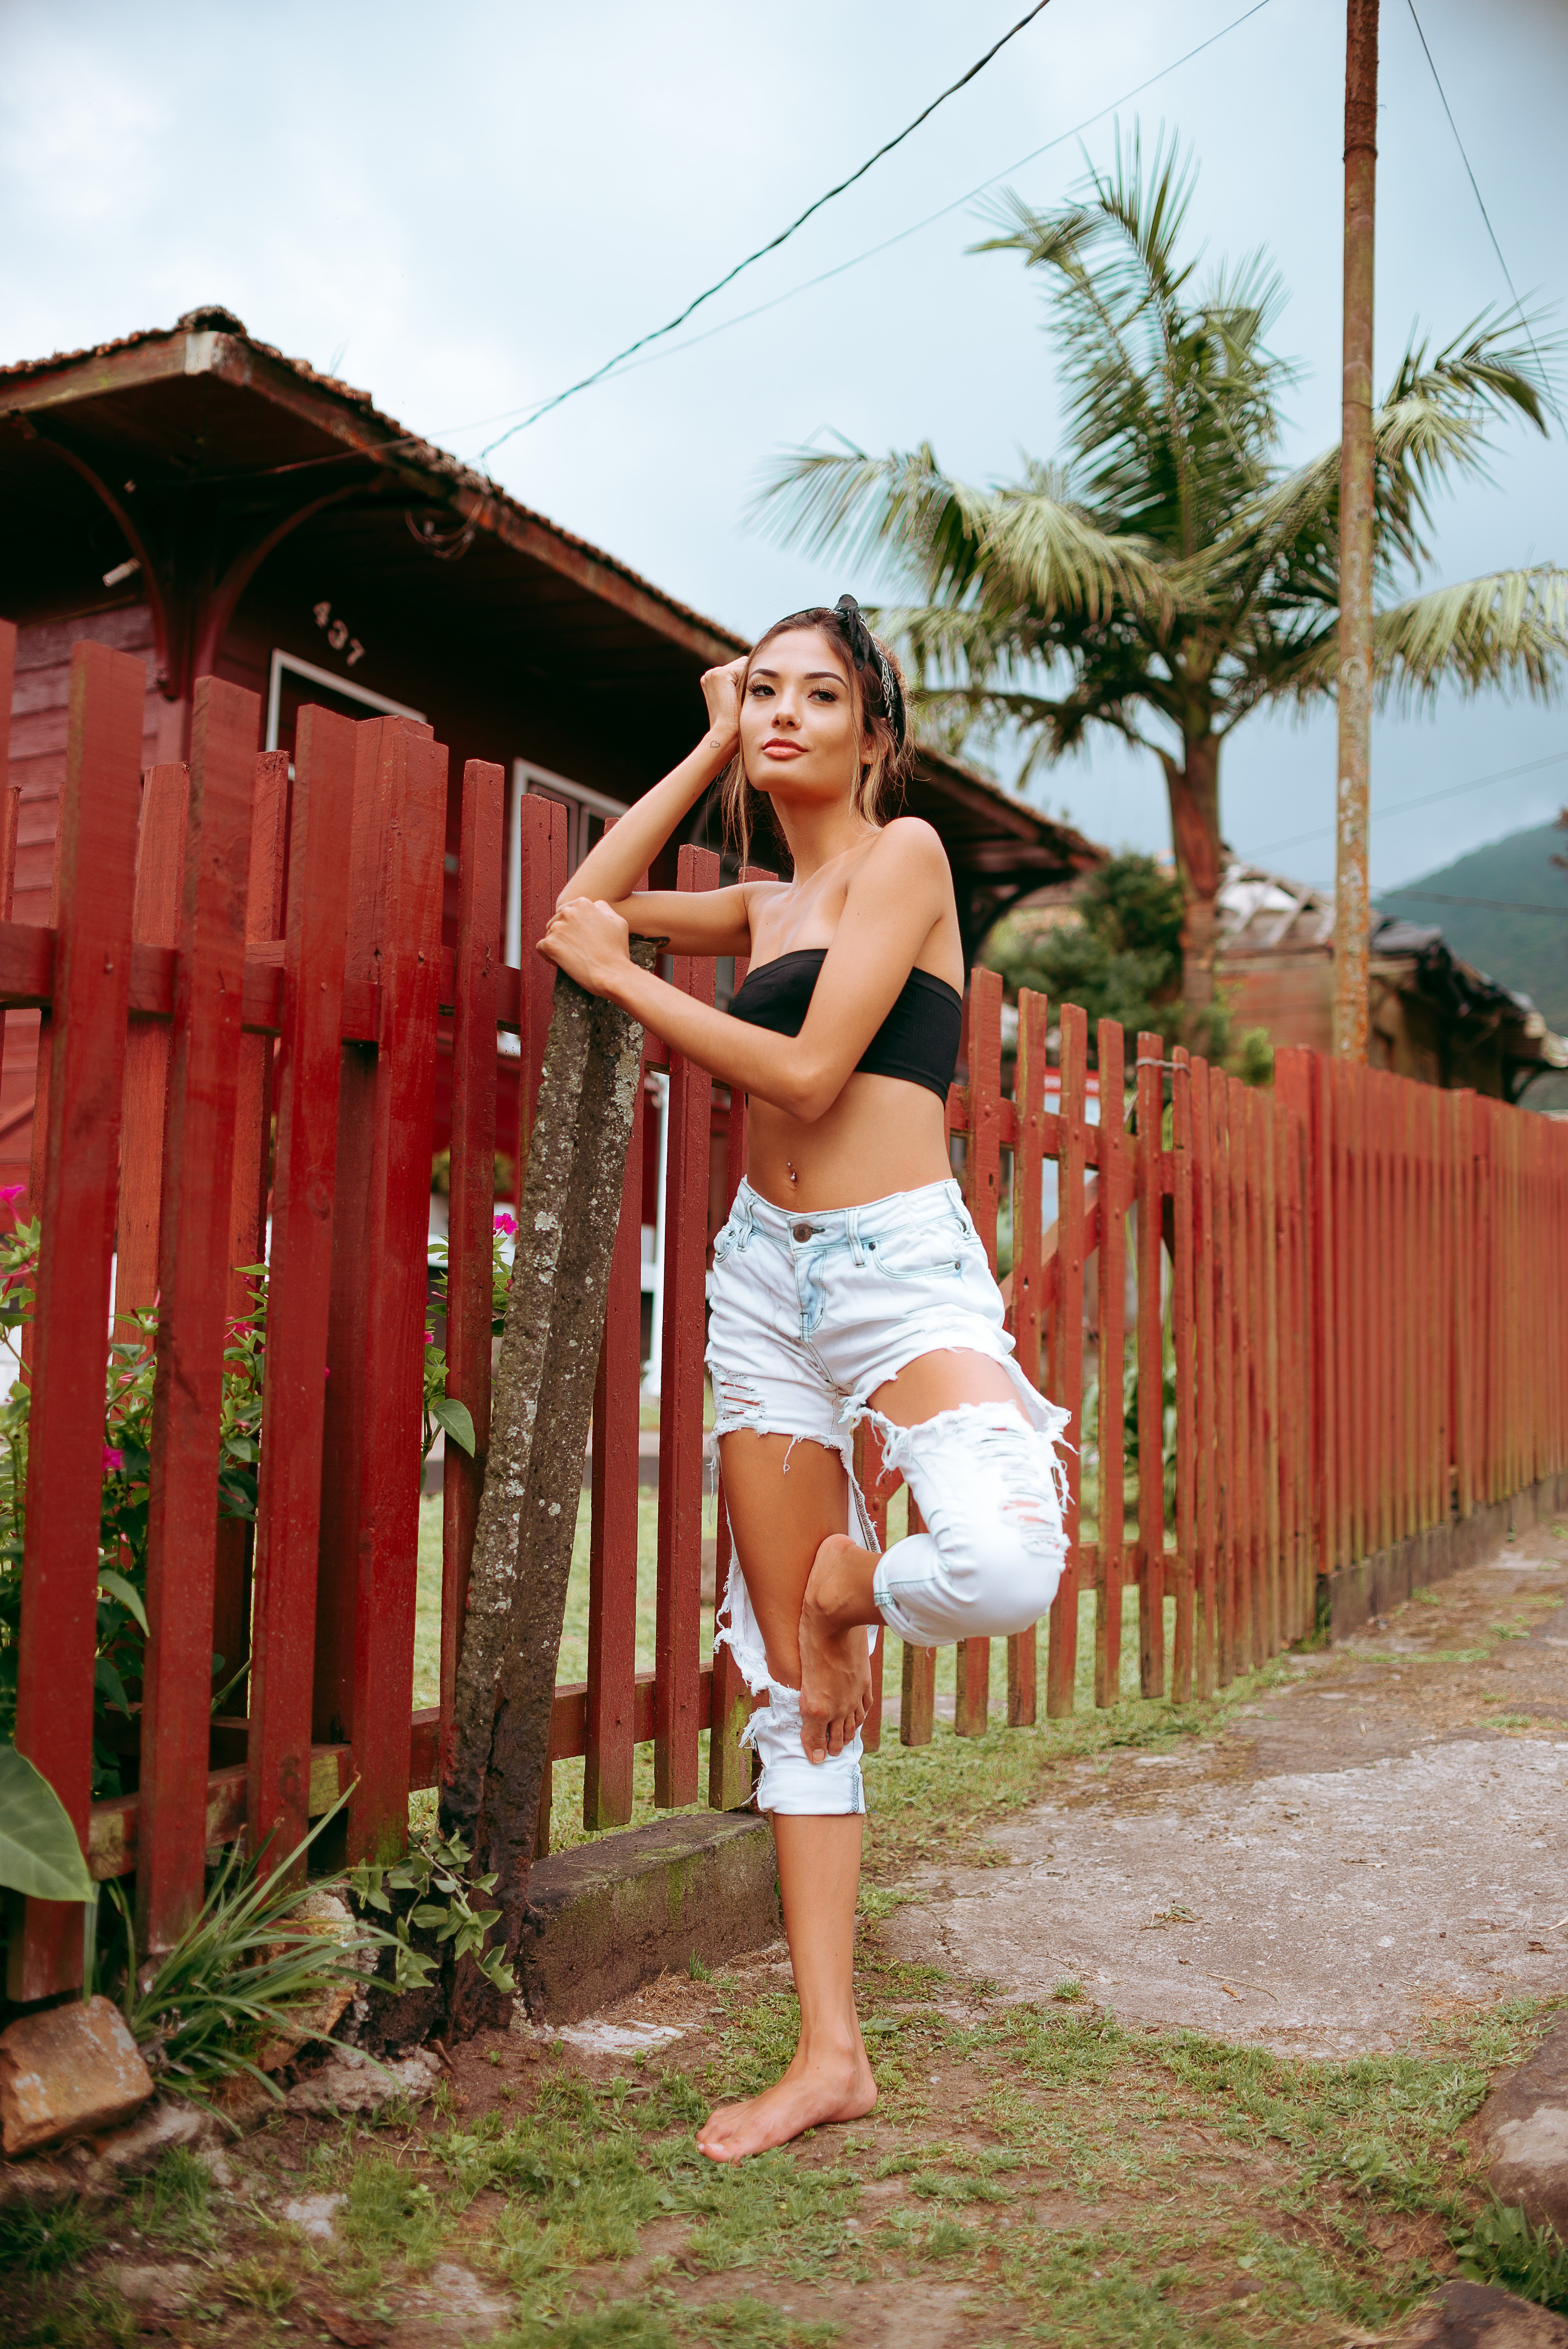
photograph, beauty, lady, red, skin, shoulder, leg, footwear, fashion, summer, photography, model, joint, photo shoot, long hair, human leg, vacation, dress, waist, shorts, muscle, abdomen, happy, shoe, thigh, trunk, palm tree